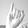
ASL letter: I